Kowloon Walled City

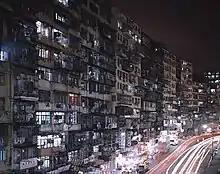
A street at the edge of the city at night in 1993

Construction surged dramatically during the 1960s and 1970s, until the formerly low-rise city consisted almost entirely of buildings with 10 storeys or more (with the notable exception of the yamen in its centre). However, due to Kai Tak Airport's position south of the city, buildings did not exceed 14 storeys. The two-storey Sai Tau Tsuen settlement bordered the walled city to the south and west until it was cleared in 1985 and replaced with Carpenter Road Park.